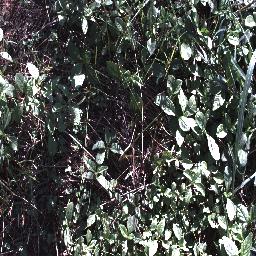
Label: negative